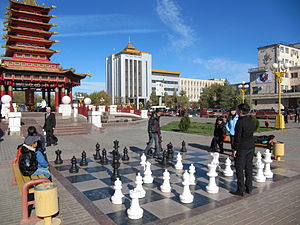
Elista / Fotogalleri
Elista er hovedstad i Republikken Kalmykija i Rusland. Byen ligger 1.200 km syd-sydøst for Moskva, og har 104.005 indbyggere. Byen er kendt som et meget vigtigt center for skak, og store turneringer har været afholdt i Elista.